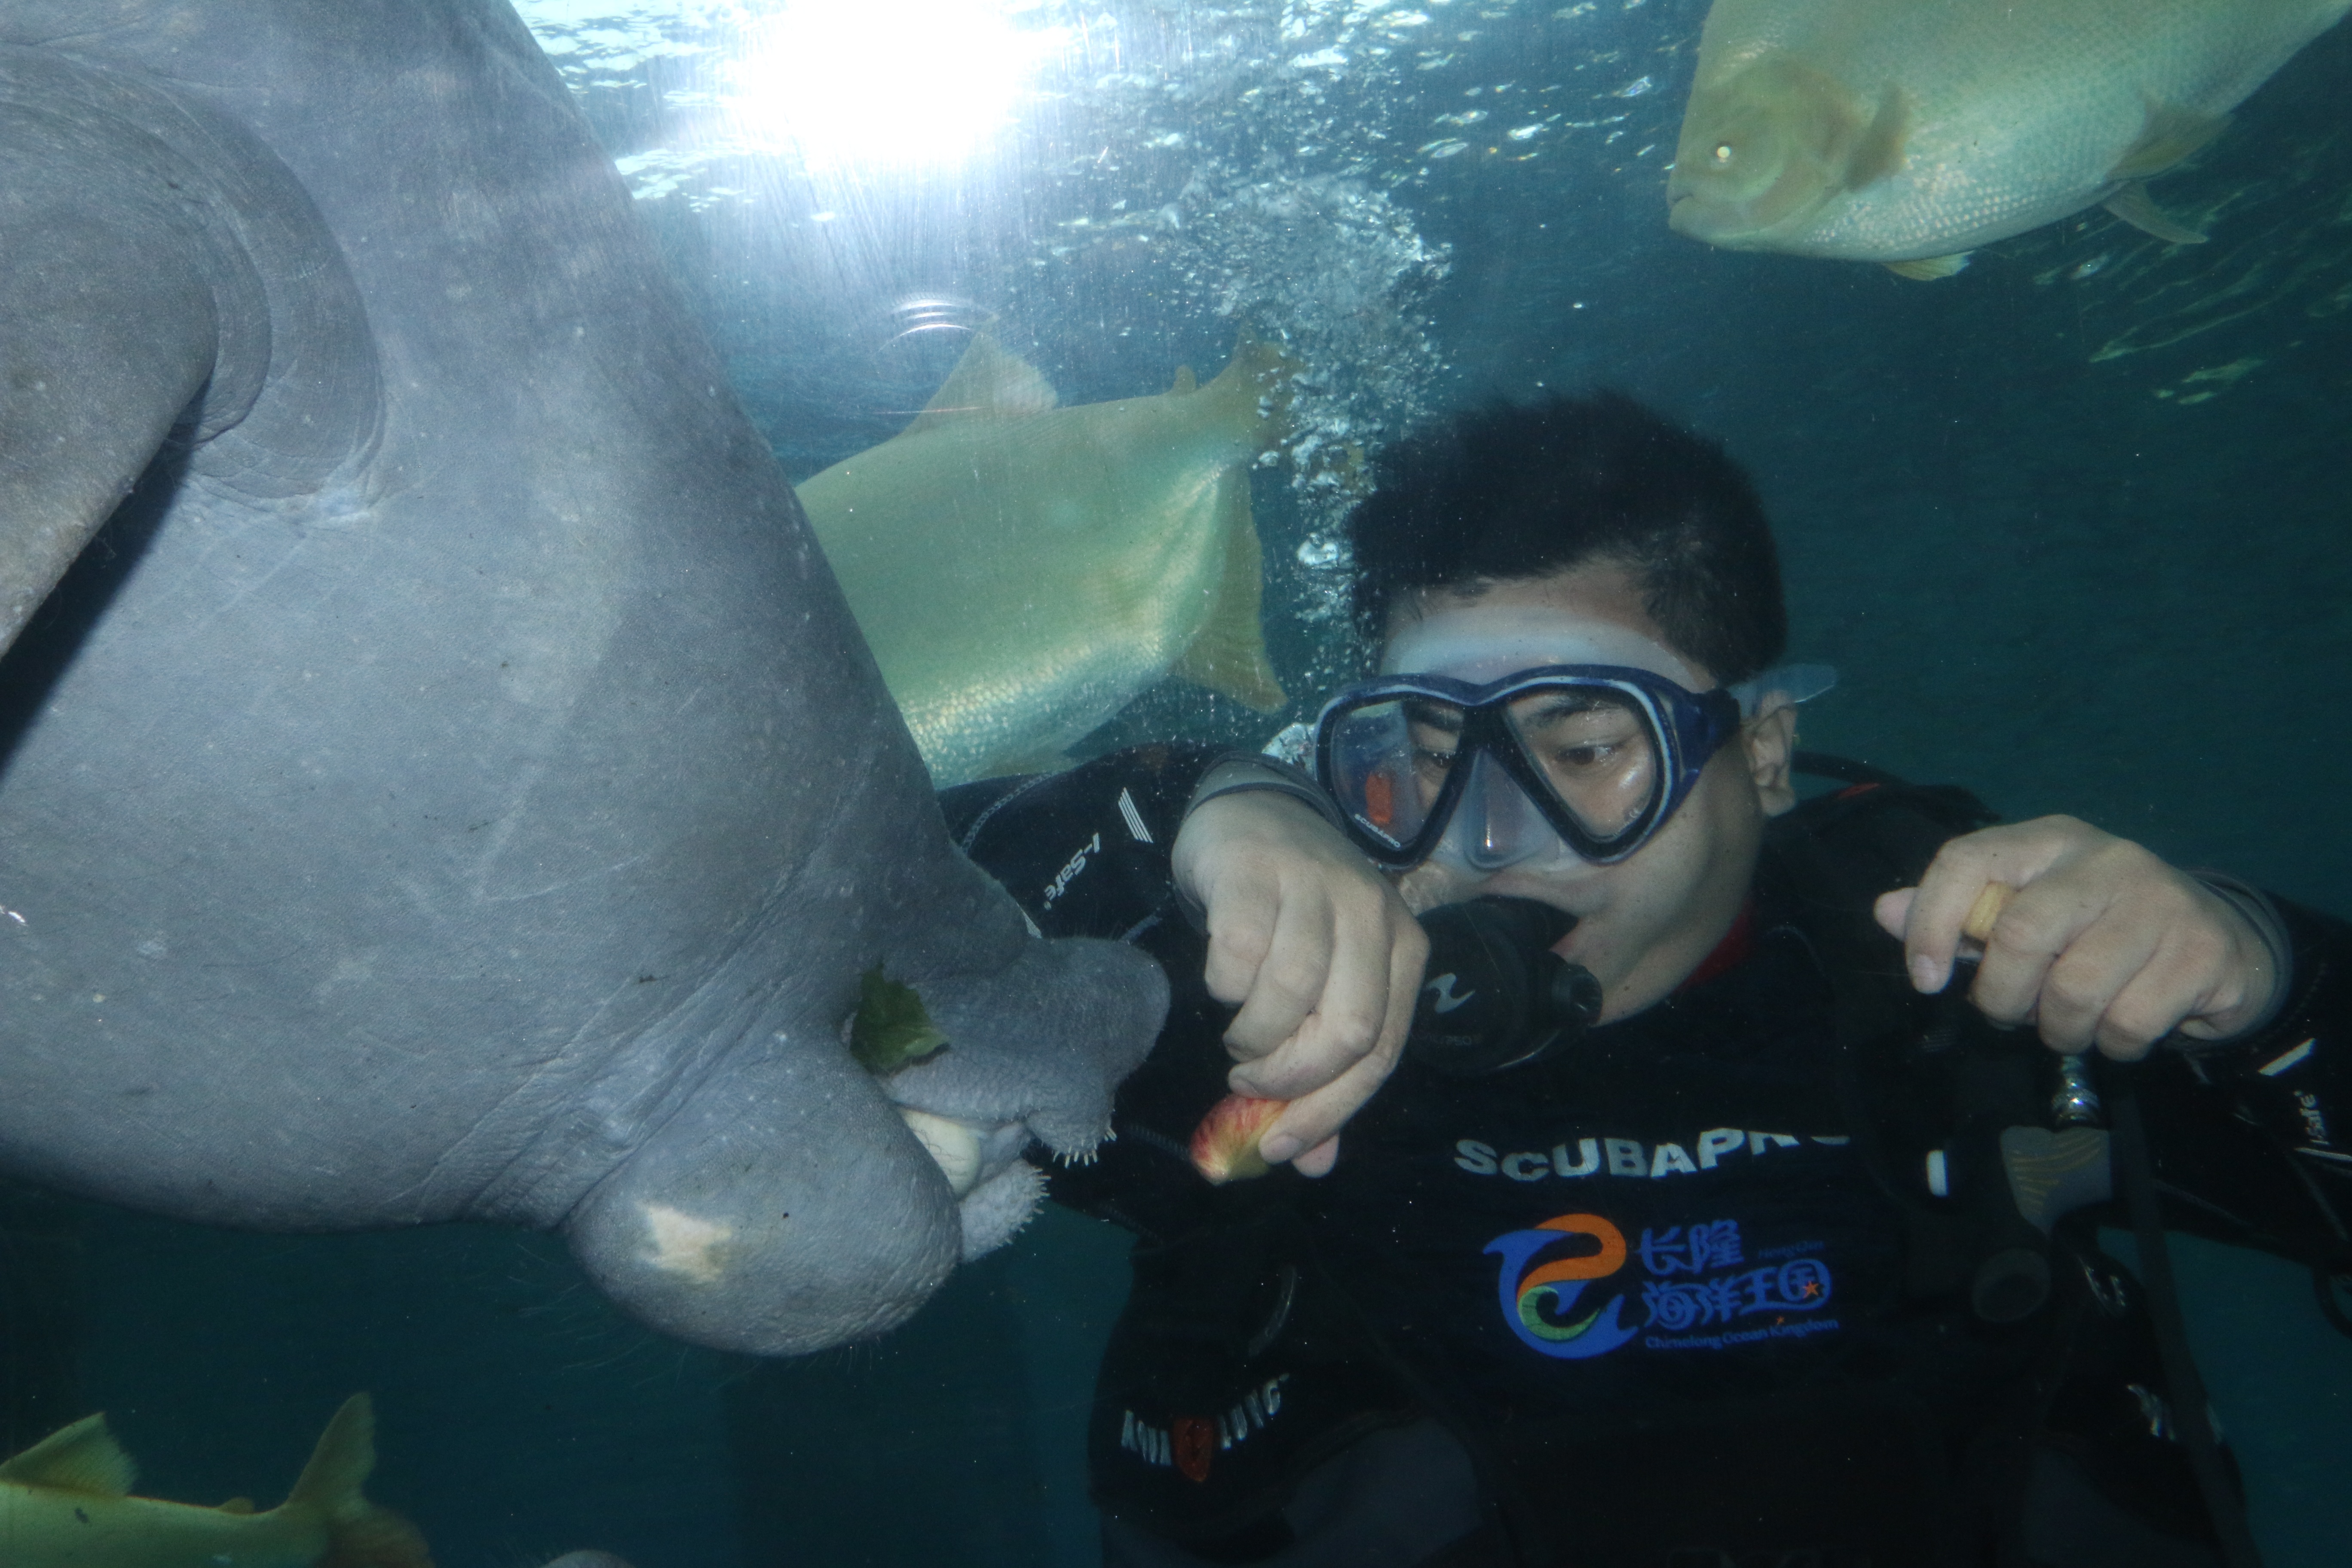
sea, diving, underwater, biology, fish, sports, marine, mermaid, outdoor recreation, the manatee, marine biology, underwater diving, divemaster